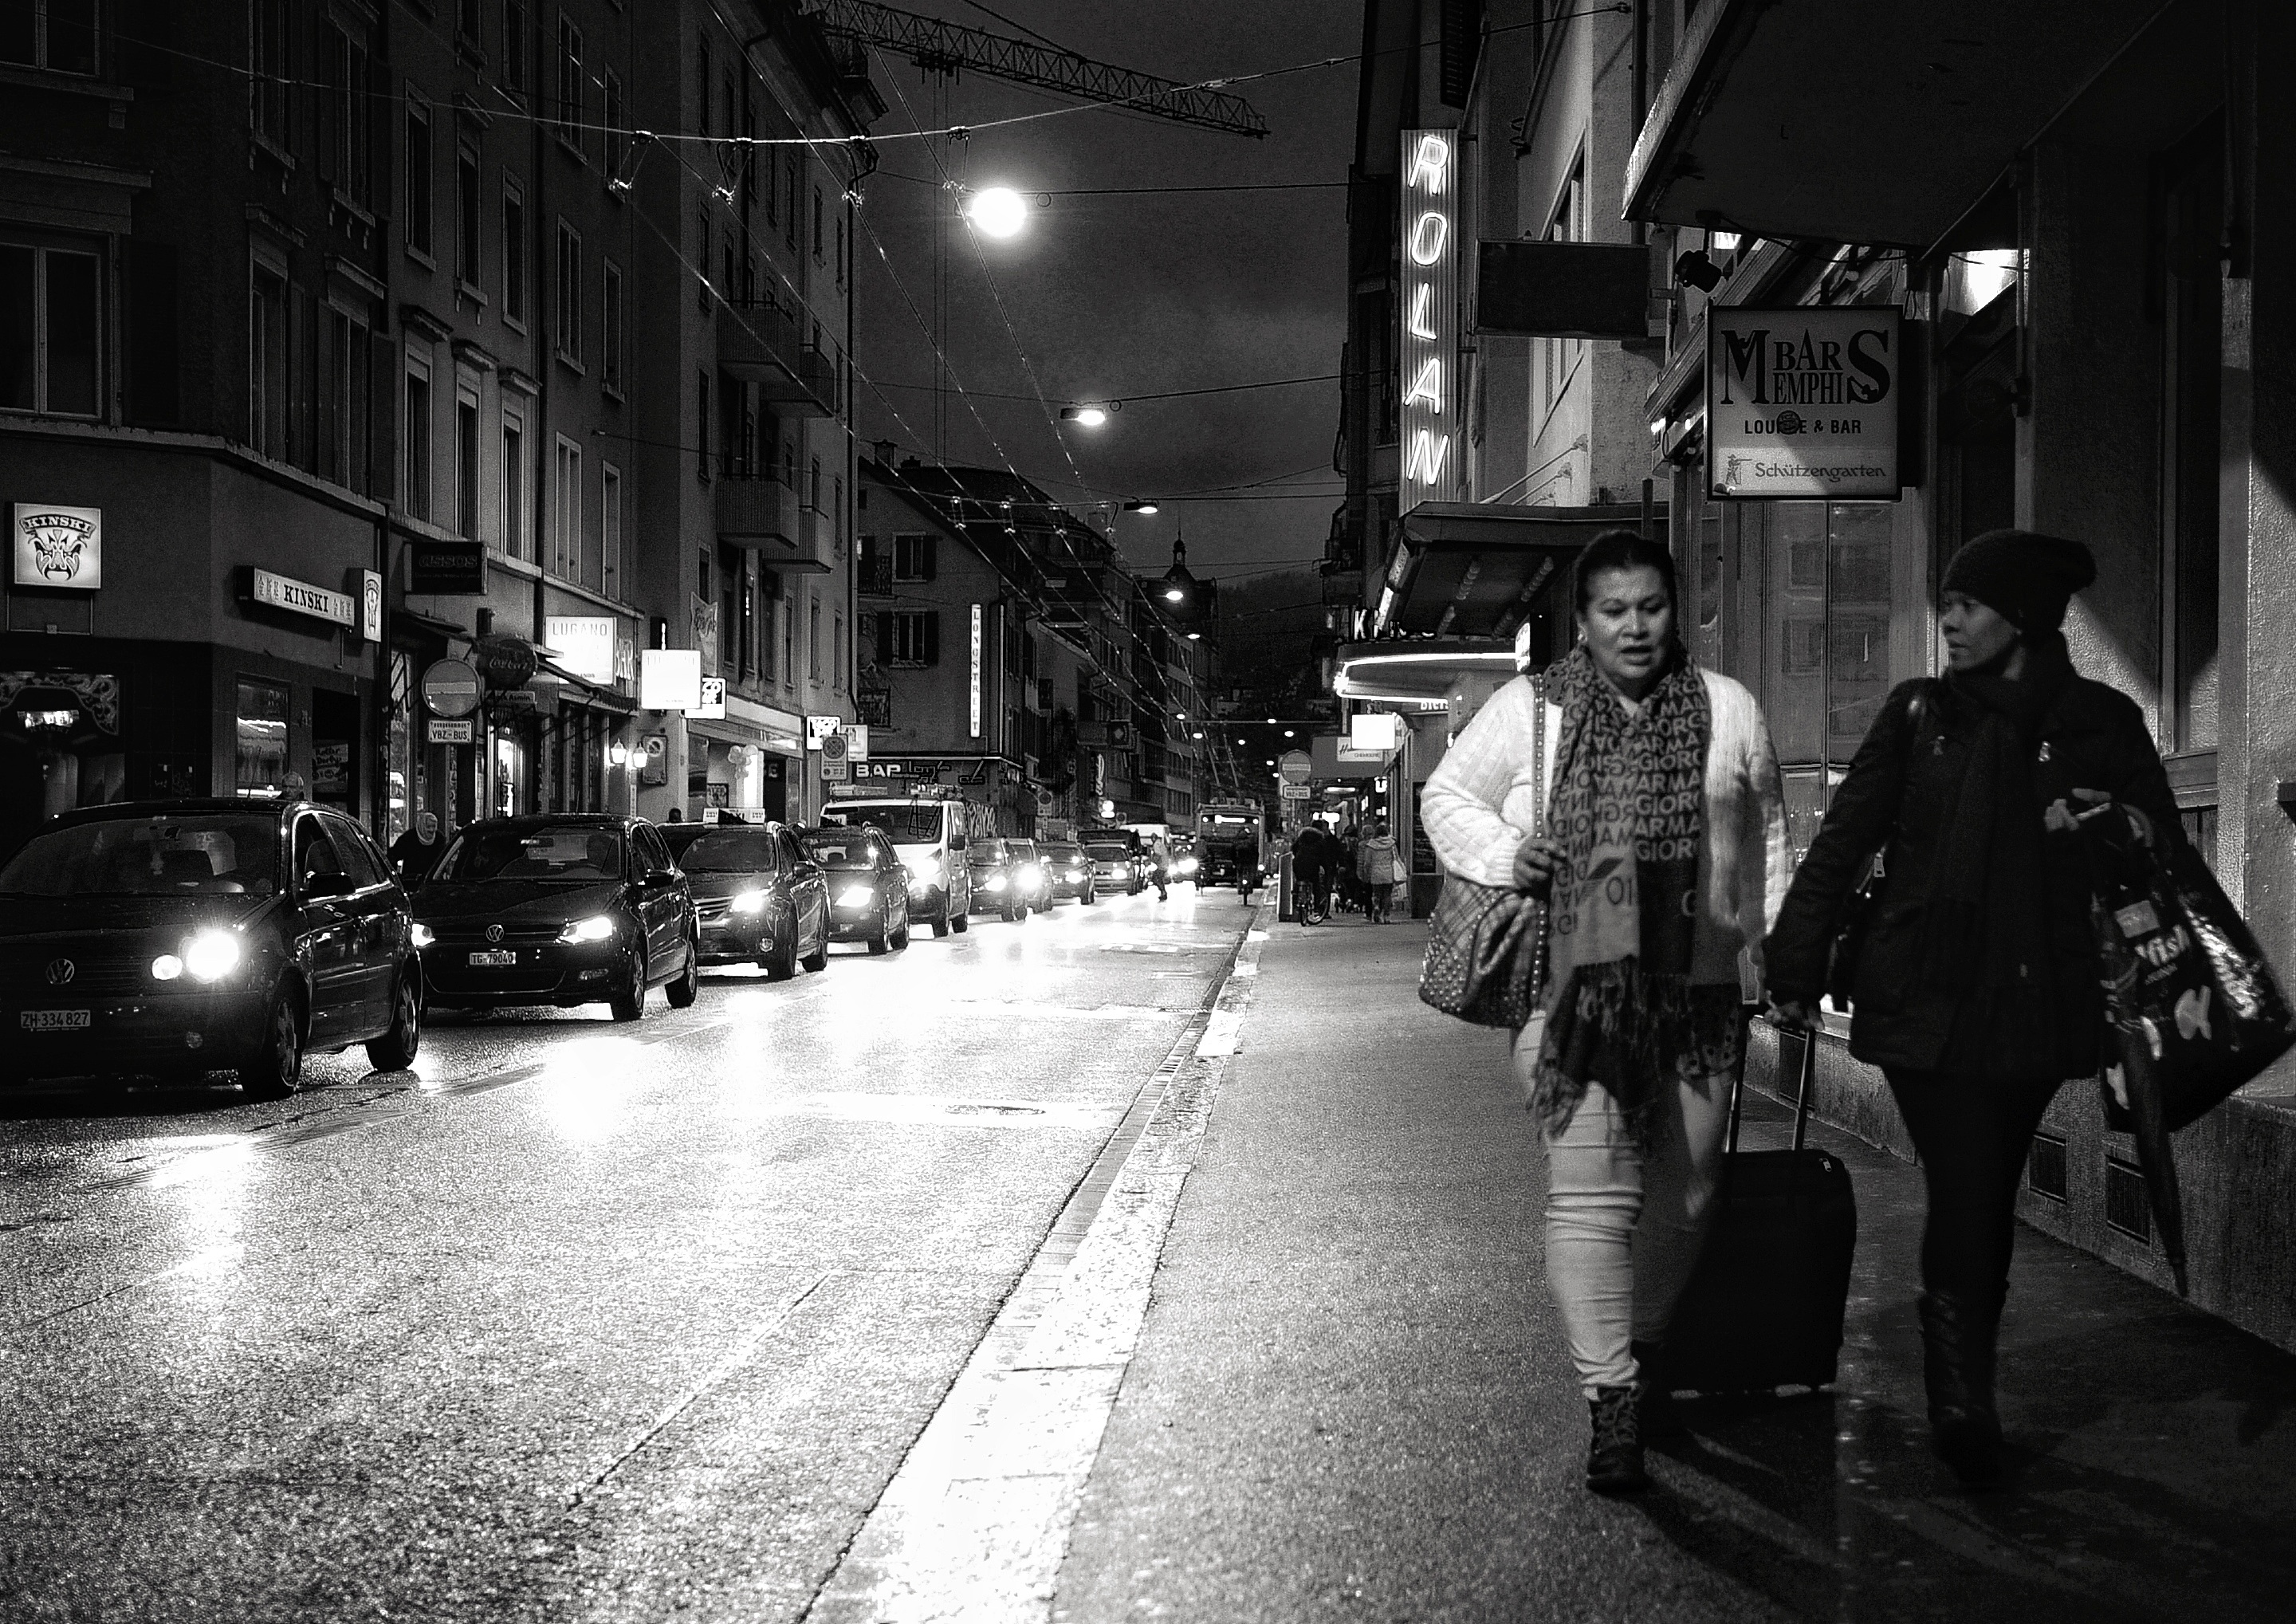
pedestrian, black and white, people, road, white, street, night, photography, city, urban, darkness, nikon, black, monochrome, jam, flickr, bw, infrastructure, swiss, photograph, snapshot, streetart, ch, schweiz, switzerland, abend, zurich, blancoynegro, snapseed, schwarzundweiss, nightshot, streetscene, shape, feierabend, stau, streetpix, thomas8047, onthestreets, iamnikon, d300s, blackandwithe, streetphotographer, streetartstreetlife, 175528, langstrasse, kreis4, zurichstreets, z rigrafien, stadtz rich, zuri, urban area, monochrome photography, film noir